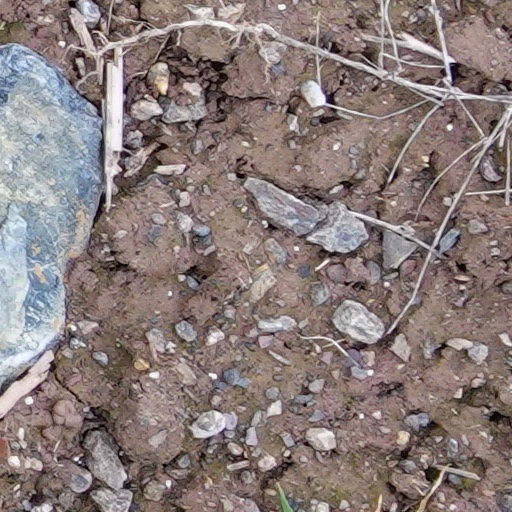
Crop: wheat